George Randolph Frisbee Jr. House

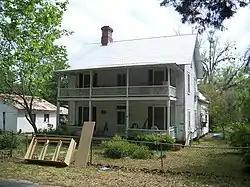

The George Randolph Frisbee Jr. House is a historic house located within the Middleburg Historic District at 2125 Palmetto Street in Middleburg, Florida.